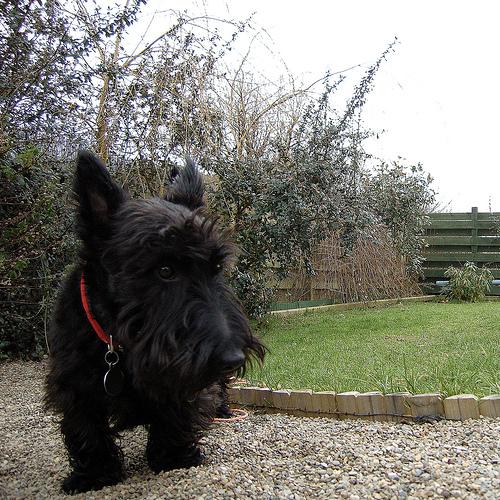
Breed: scottish terrier